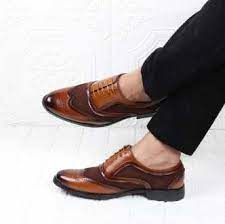
Label: Brogue